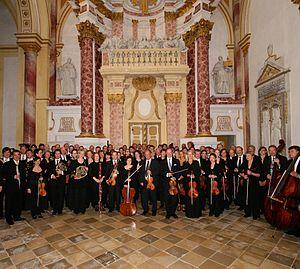
La Philharmonie Festiva fut à l’origine fondée par le chef d’orchestre Gerd Schaller, en 2008, en tant qu’orchestre du Festival d'été d'Ebrach.